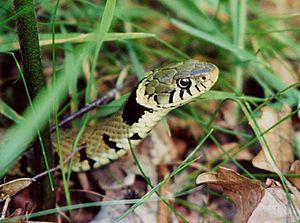
Natrix natrix Couleuvre à collier Photo prise en mai 2001 à La Celles Les Bordes dans les Yvelines